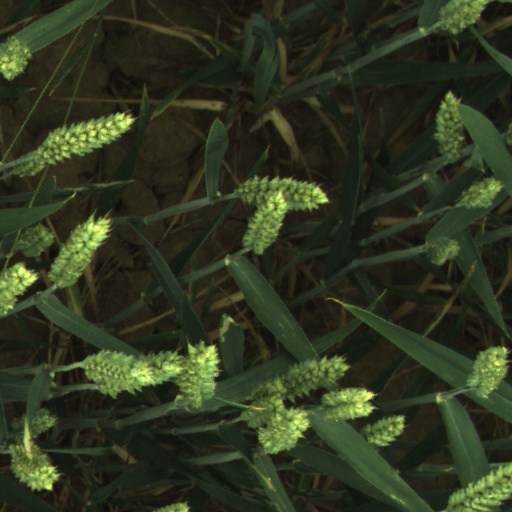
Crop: wheat